Dejan Bulatović

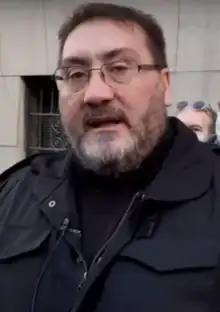
Bulatović in 2020

Dejan Bulatović (born 8 February 1975) is a Serbian politician who has been a member of the National Assembly since 2022.